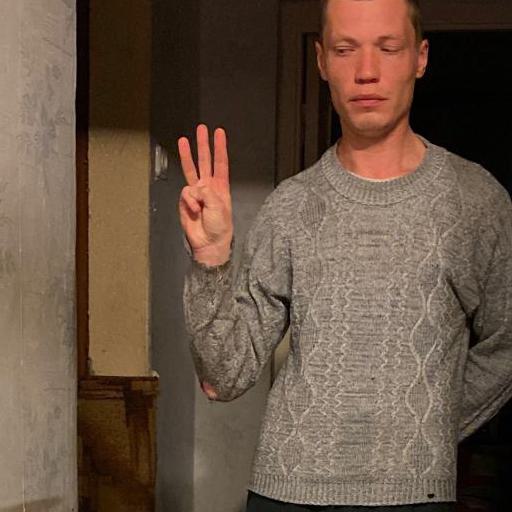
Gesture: three